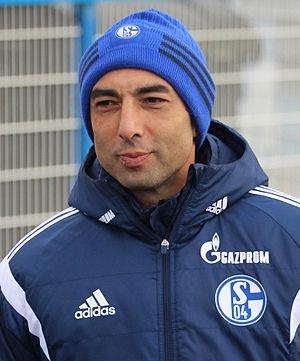
Roberto Di Matteo, né le 29 mai 1970 à Schaffhouse, est un footballeur international italien qui évolue au poste de milieu de terrain de la fin des années 1980 au début des années 2000. Reconverti entraîneur, il est actuellement libre.
West Bromwich Albion Football Club, également appelé West Brom, Albion ou WBA, est un club anglais de football professionnel basé à West Bromwich dans les Midlands de l'Ouest. Fondé en 1878, il joue ses matchs à domicile à The Hawthorns depuis 1900.